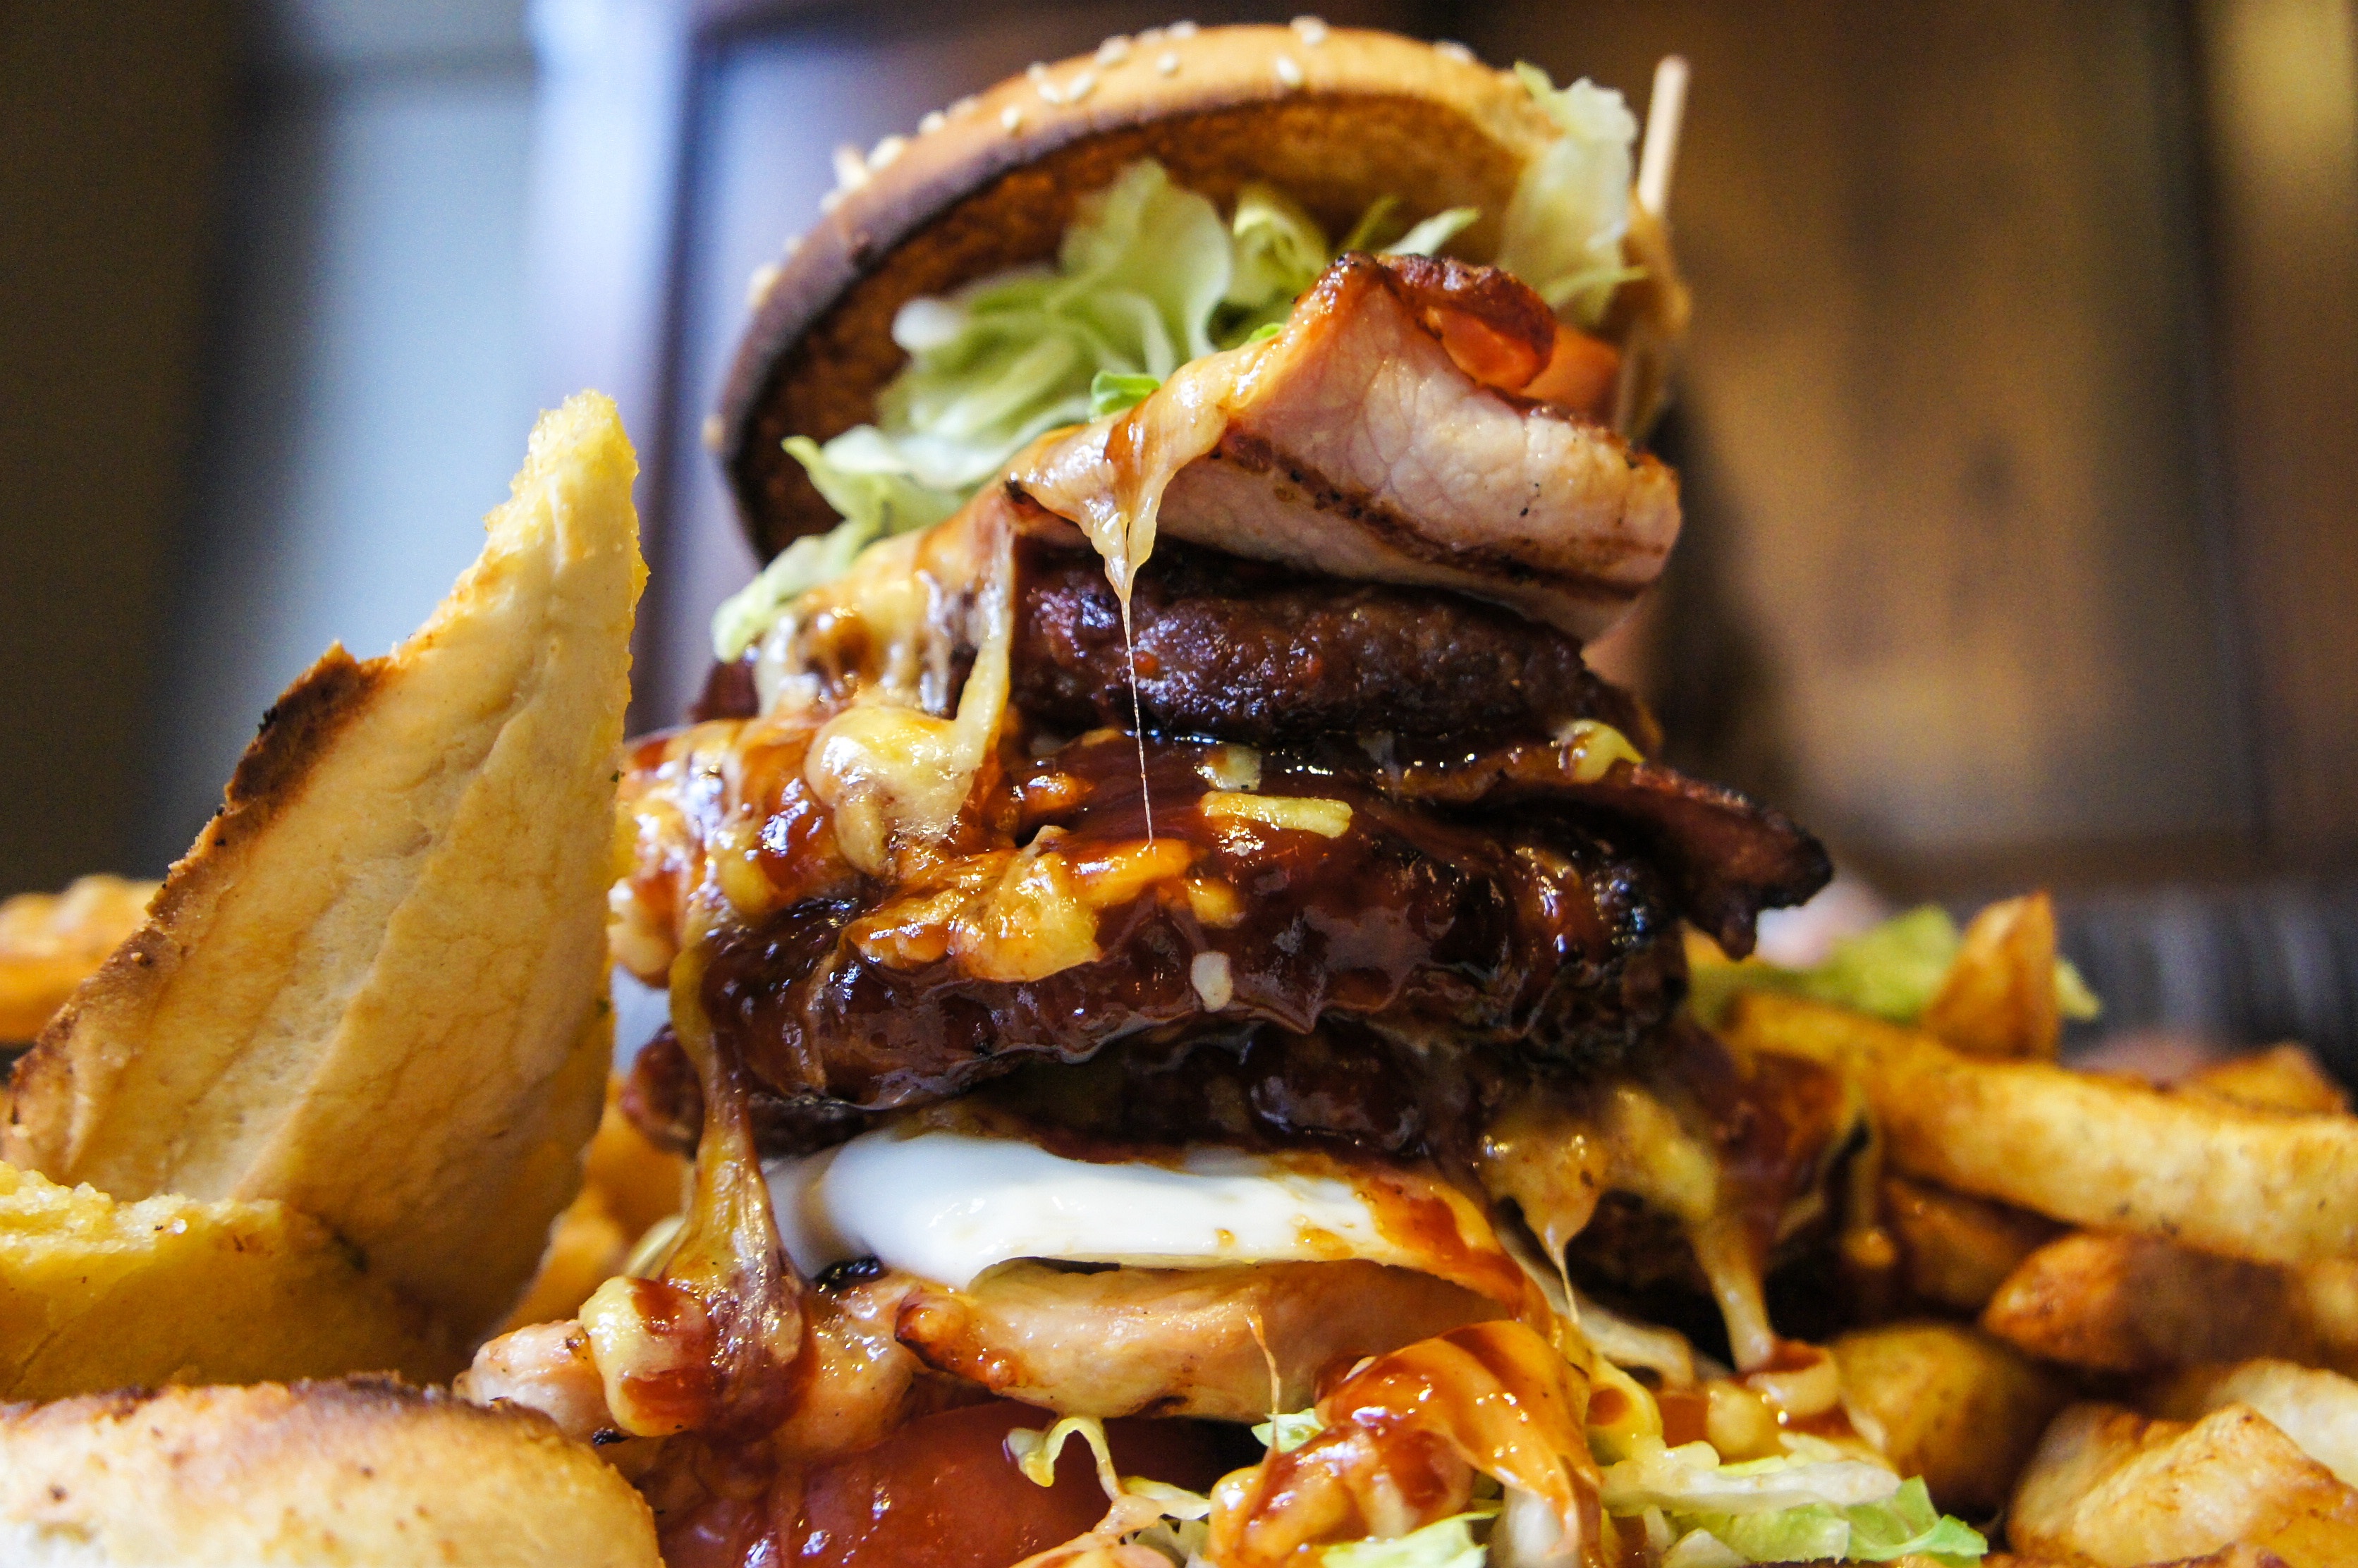
restaurant, dish, meal, food, produce, breakfast, meat, lunch, cuisine, hamburger, sandwich, french fries, grilling, pulled pork